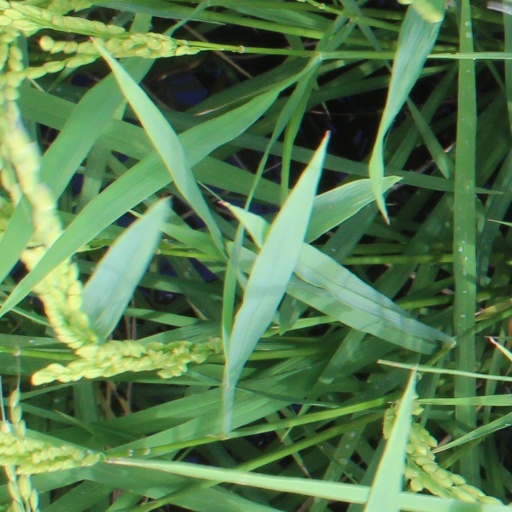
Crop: rice